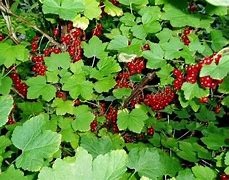
Label: redcurrant